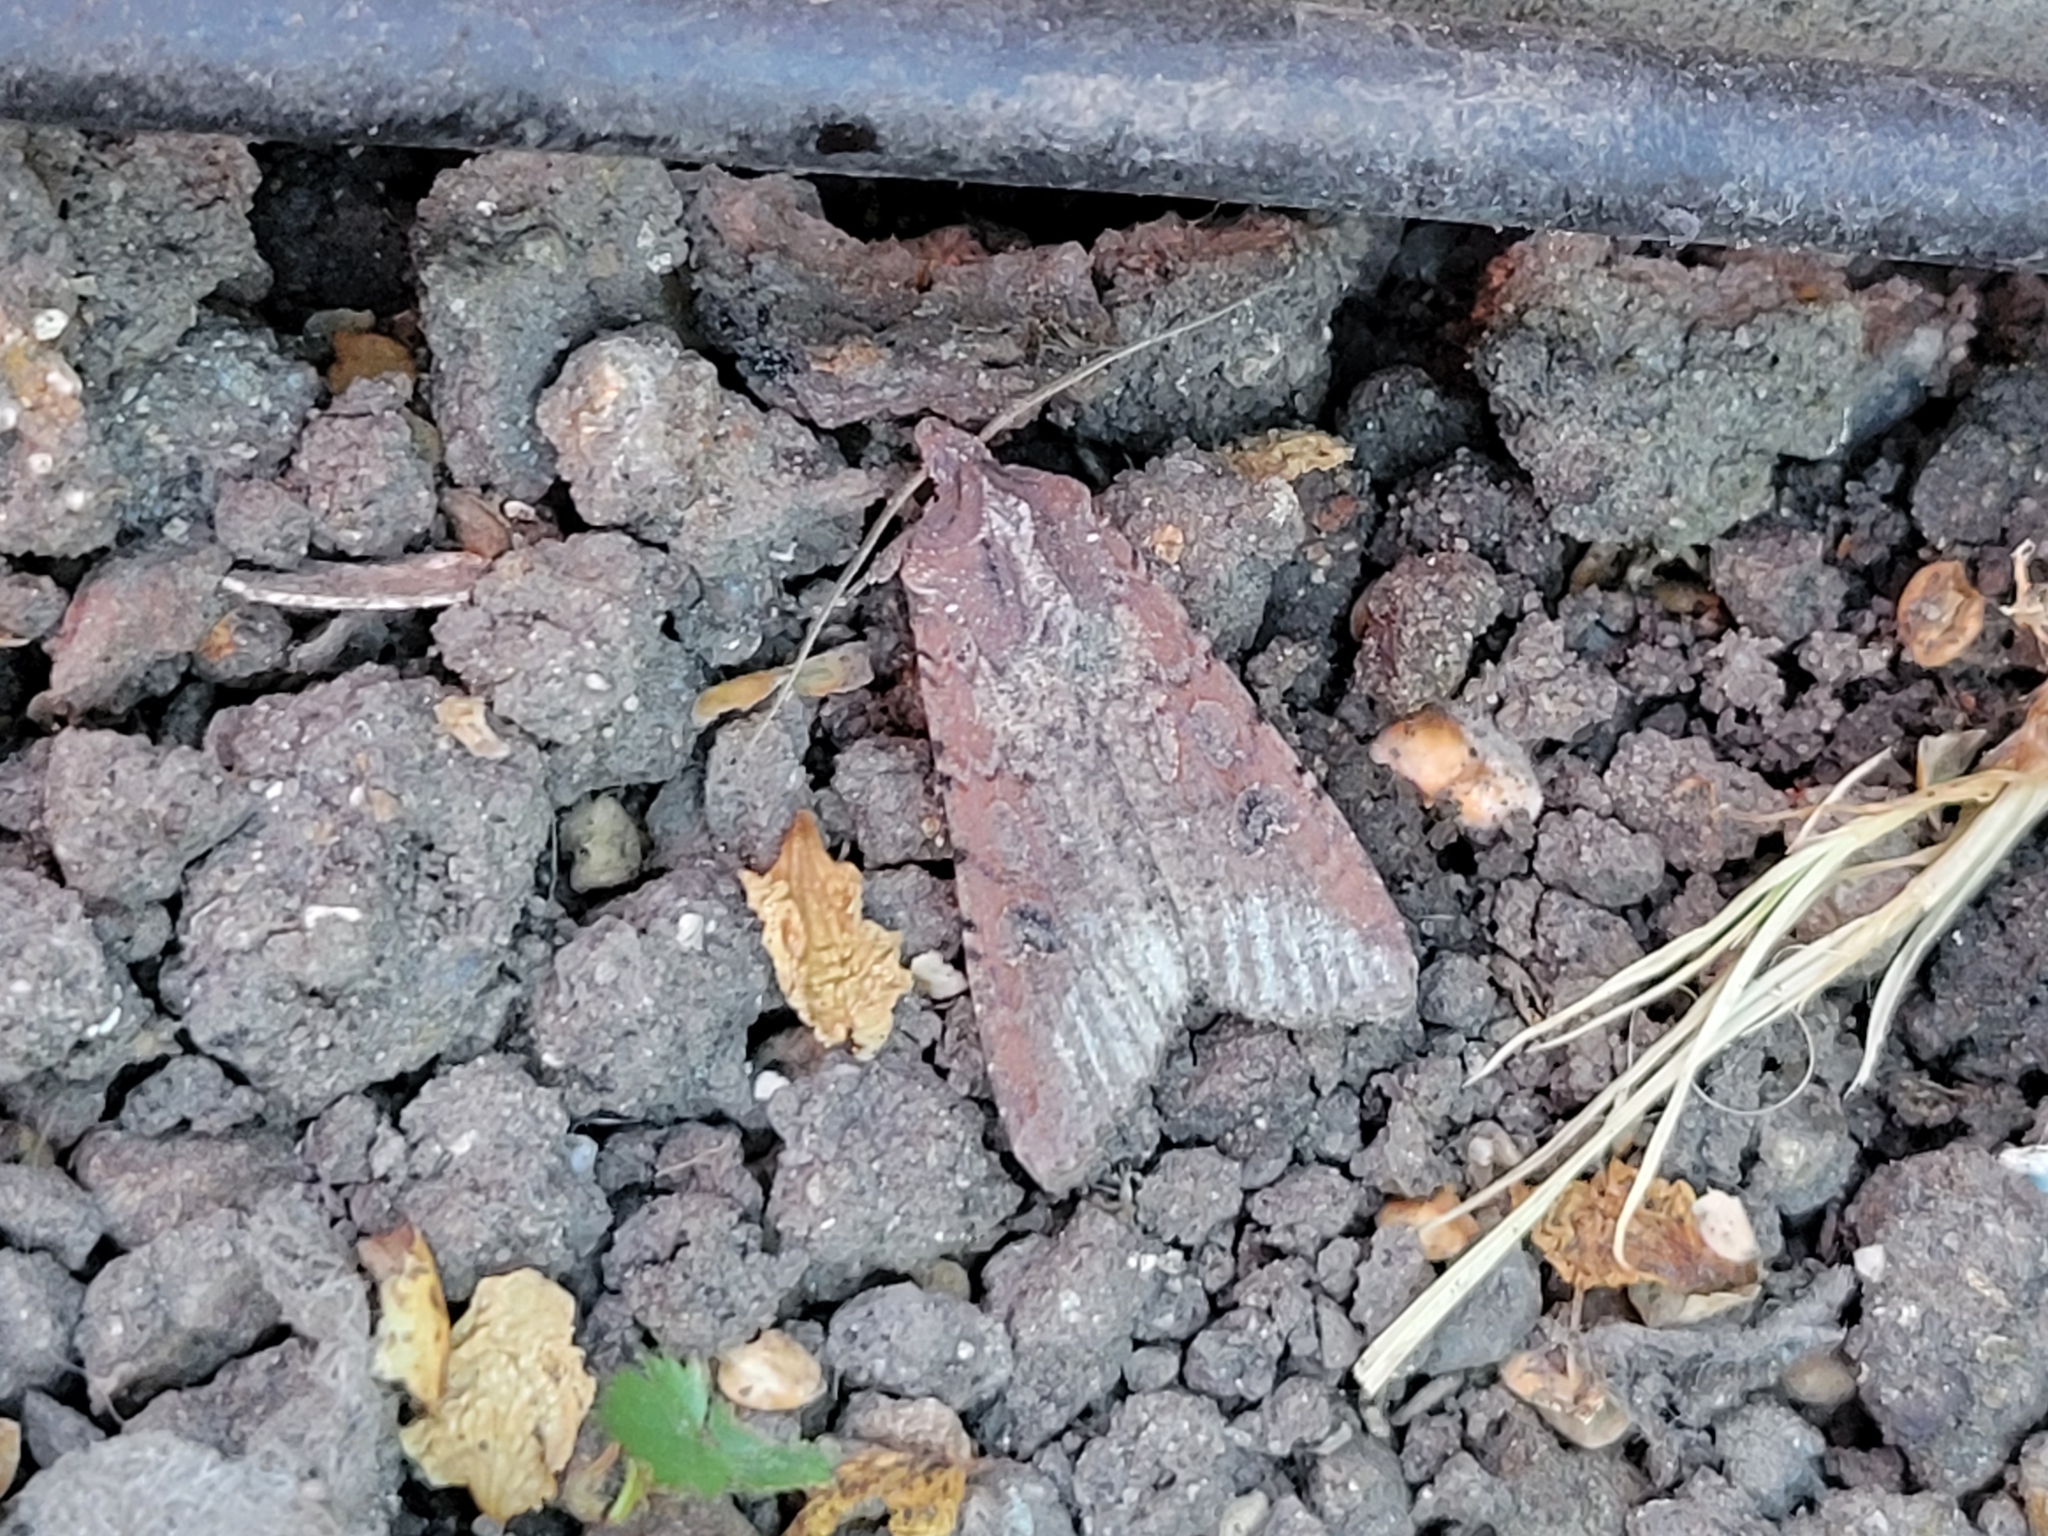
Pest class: cutworms